Sky position (RA, Dec in degrees): 1.948, -0.7441
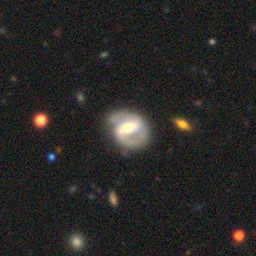
Galaxy morphology: Barred Spiral Galaxies